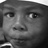
Emotion: neutral